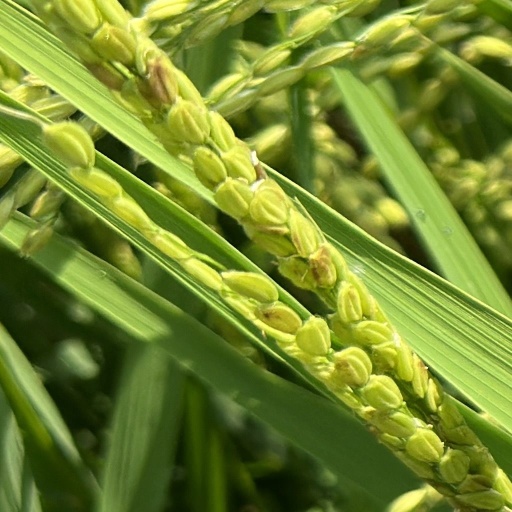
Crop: rice